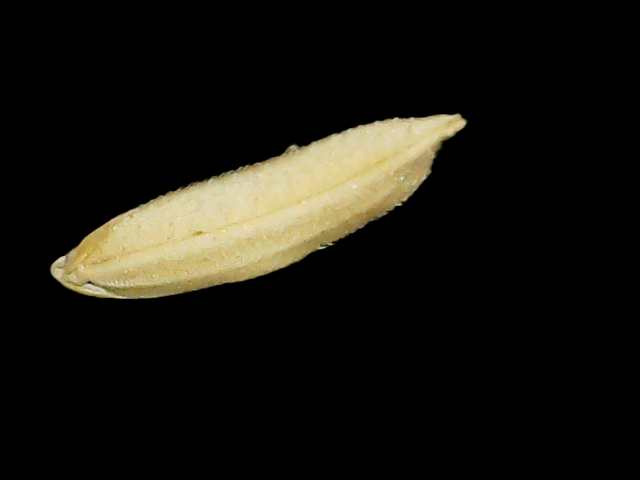
Rice variety: Binadhan19